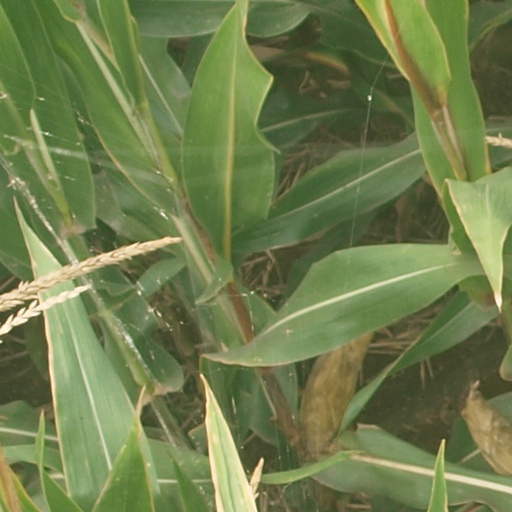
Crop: maize; corn